Kandawmin Garden Mausolea

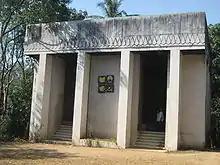
Thakin Kodaw Hmaing's Mausoleum

The Thakin Kodaw Hmaing Mausoleum is a modernist memorial dedicated to one of Myanmar’s most revered literary and political figures, Thakin Kodaw Hmaing (1876–1964). Completed in 1966, two years after his death, the mausoleum is situated within the Kandawmin Garden Mausolea complex near the southern gate of the Shwedagon Pagoda in Yangon.